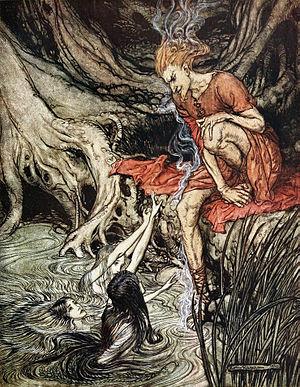
L'Or du Rhin est un opéra allemand en un acte de Richard Wagner. Il constitue le prologue des trois « festivals scéniques » qui composent avec lui Der Ring des Nibelungen.